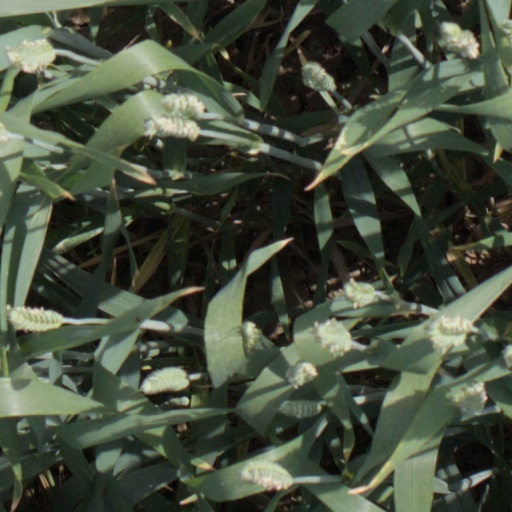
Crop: wheat